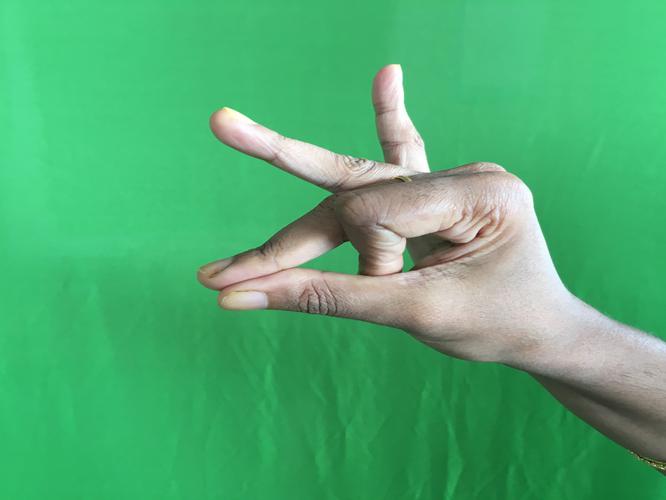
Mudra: Bramaram
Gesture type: single_hand